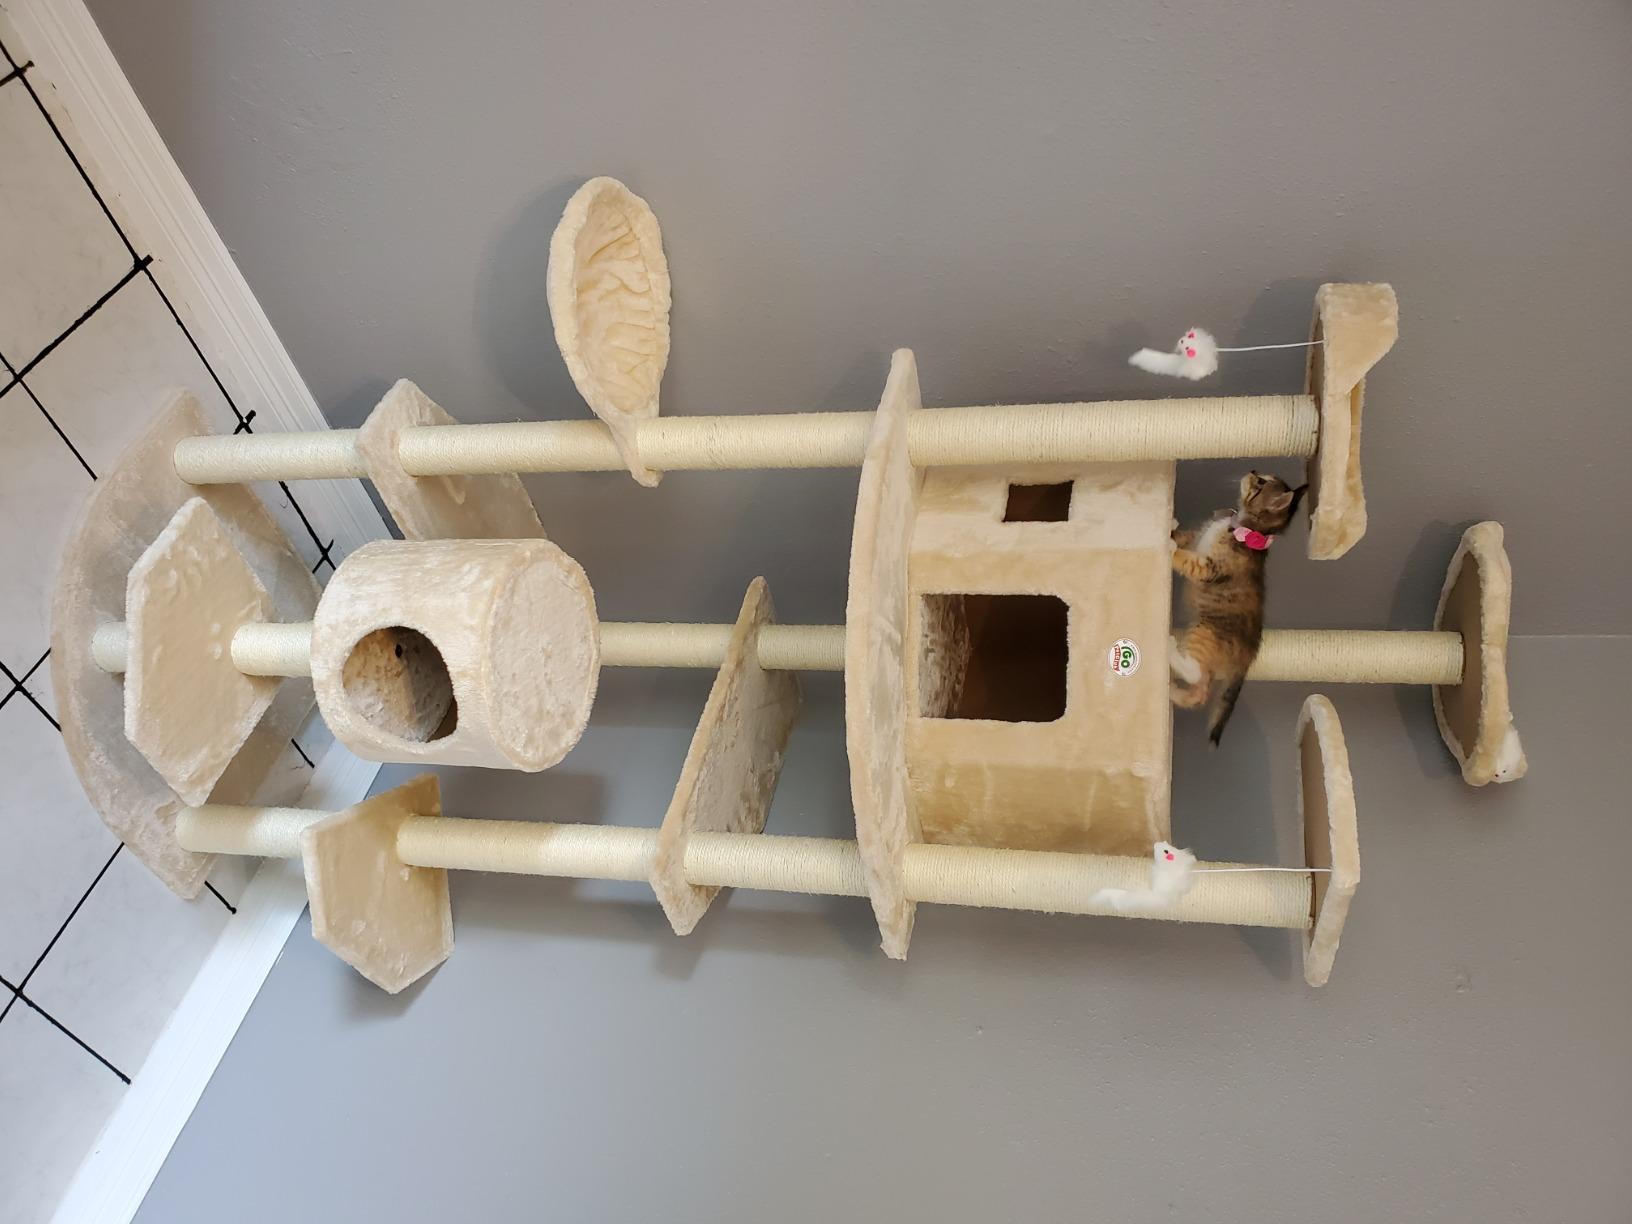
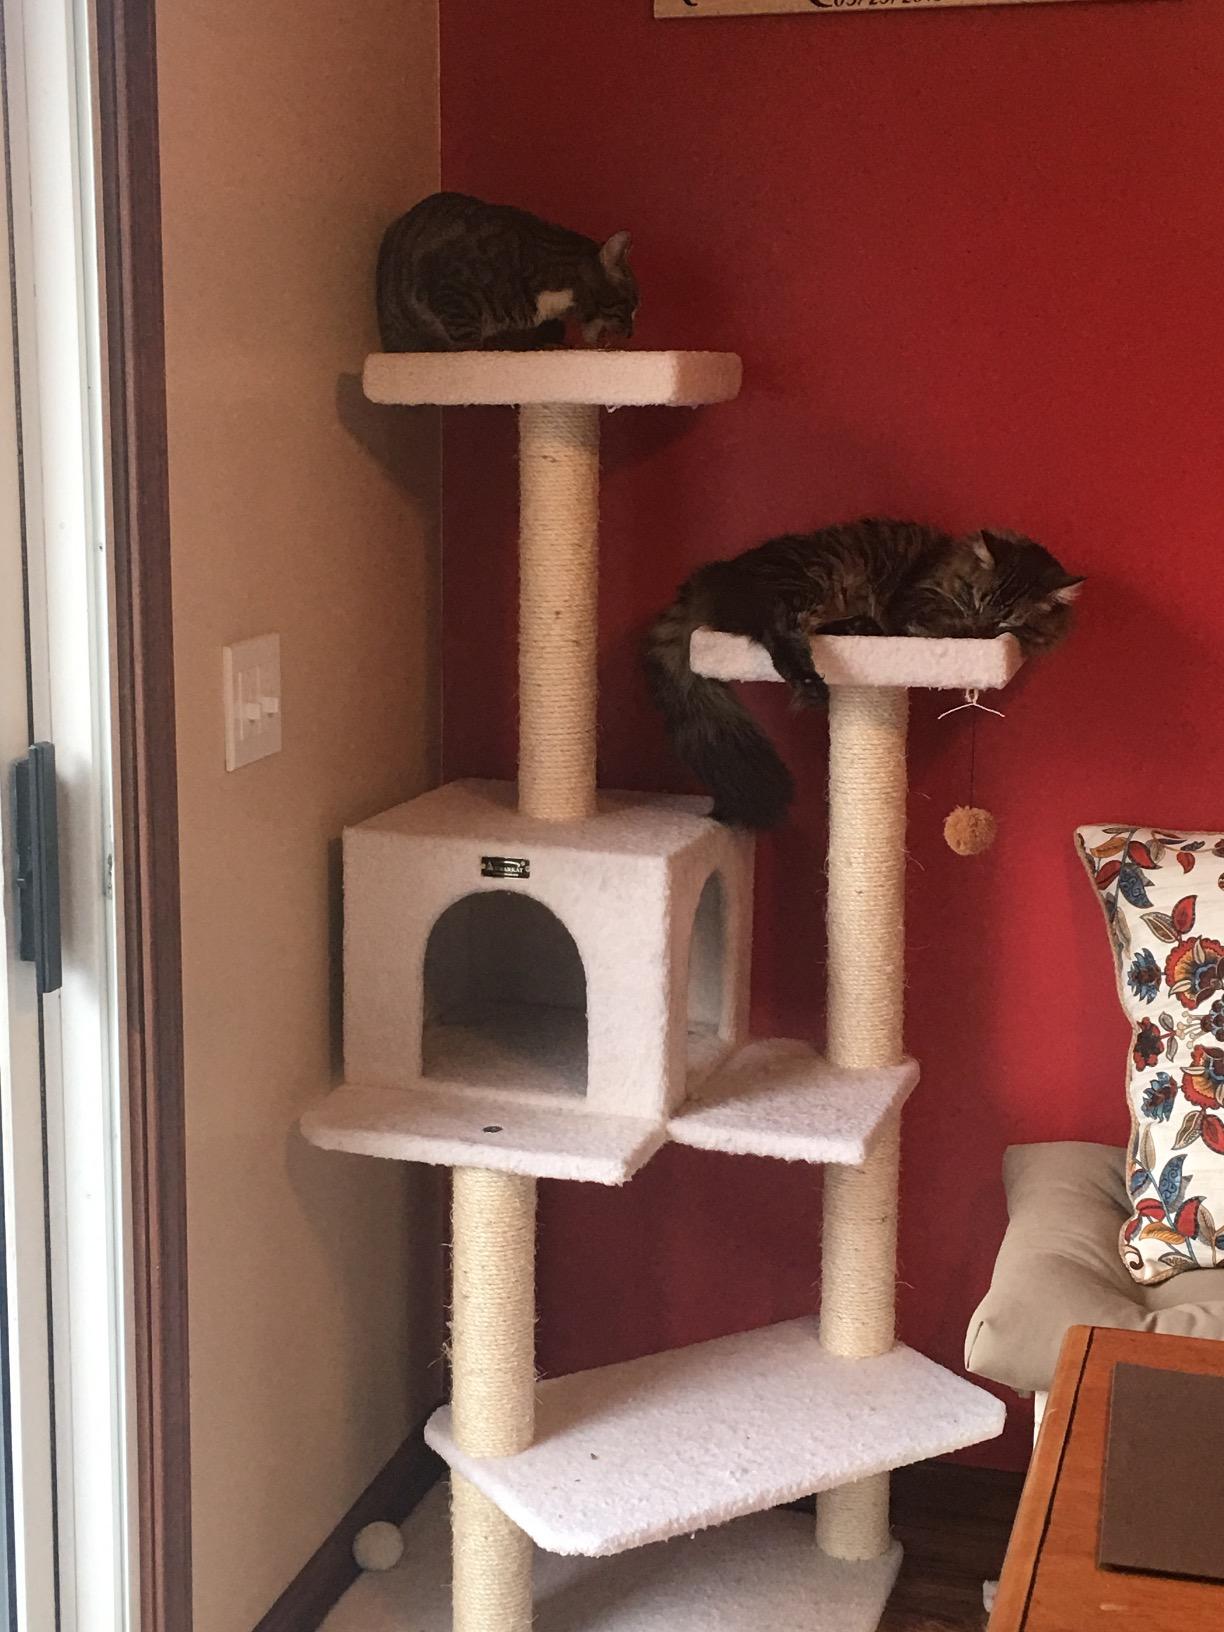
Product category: items_cat tree
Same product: no